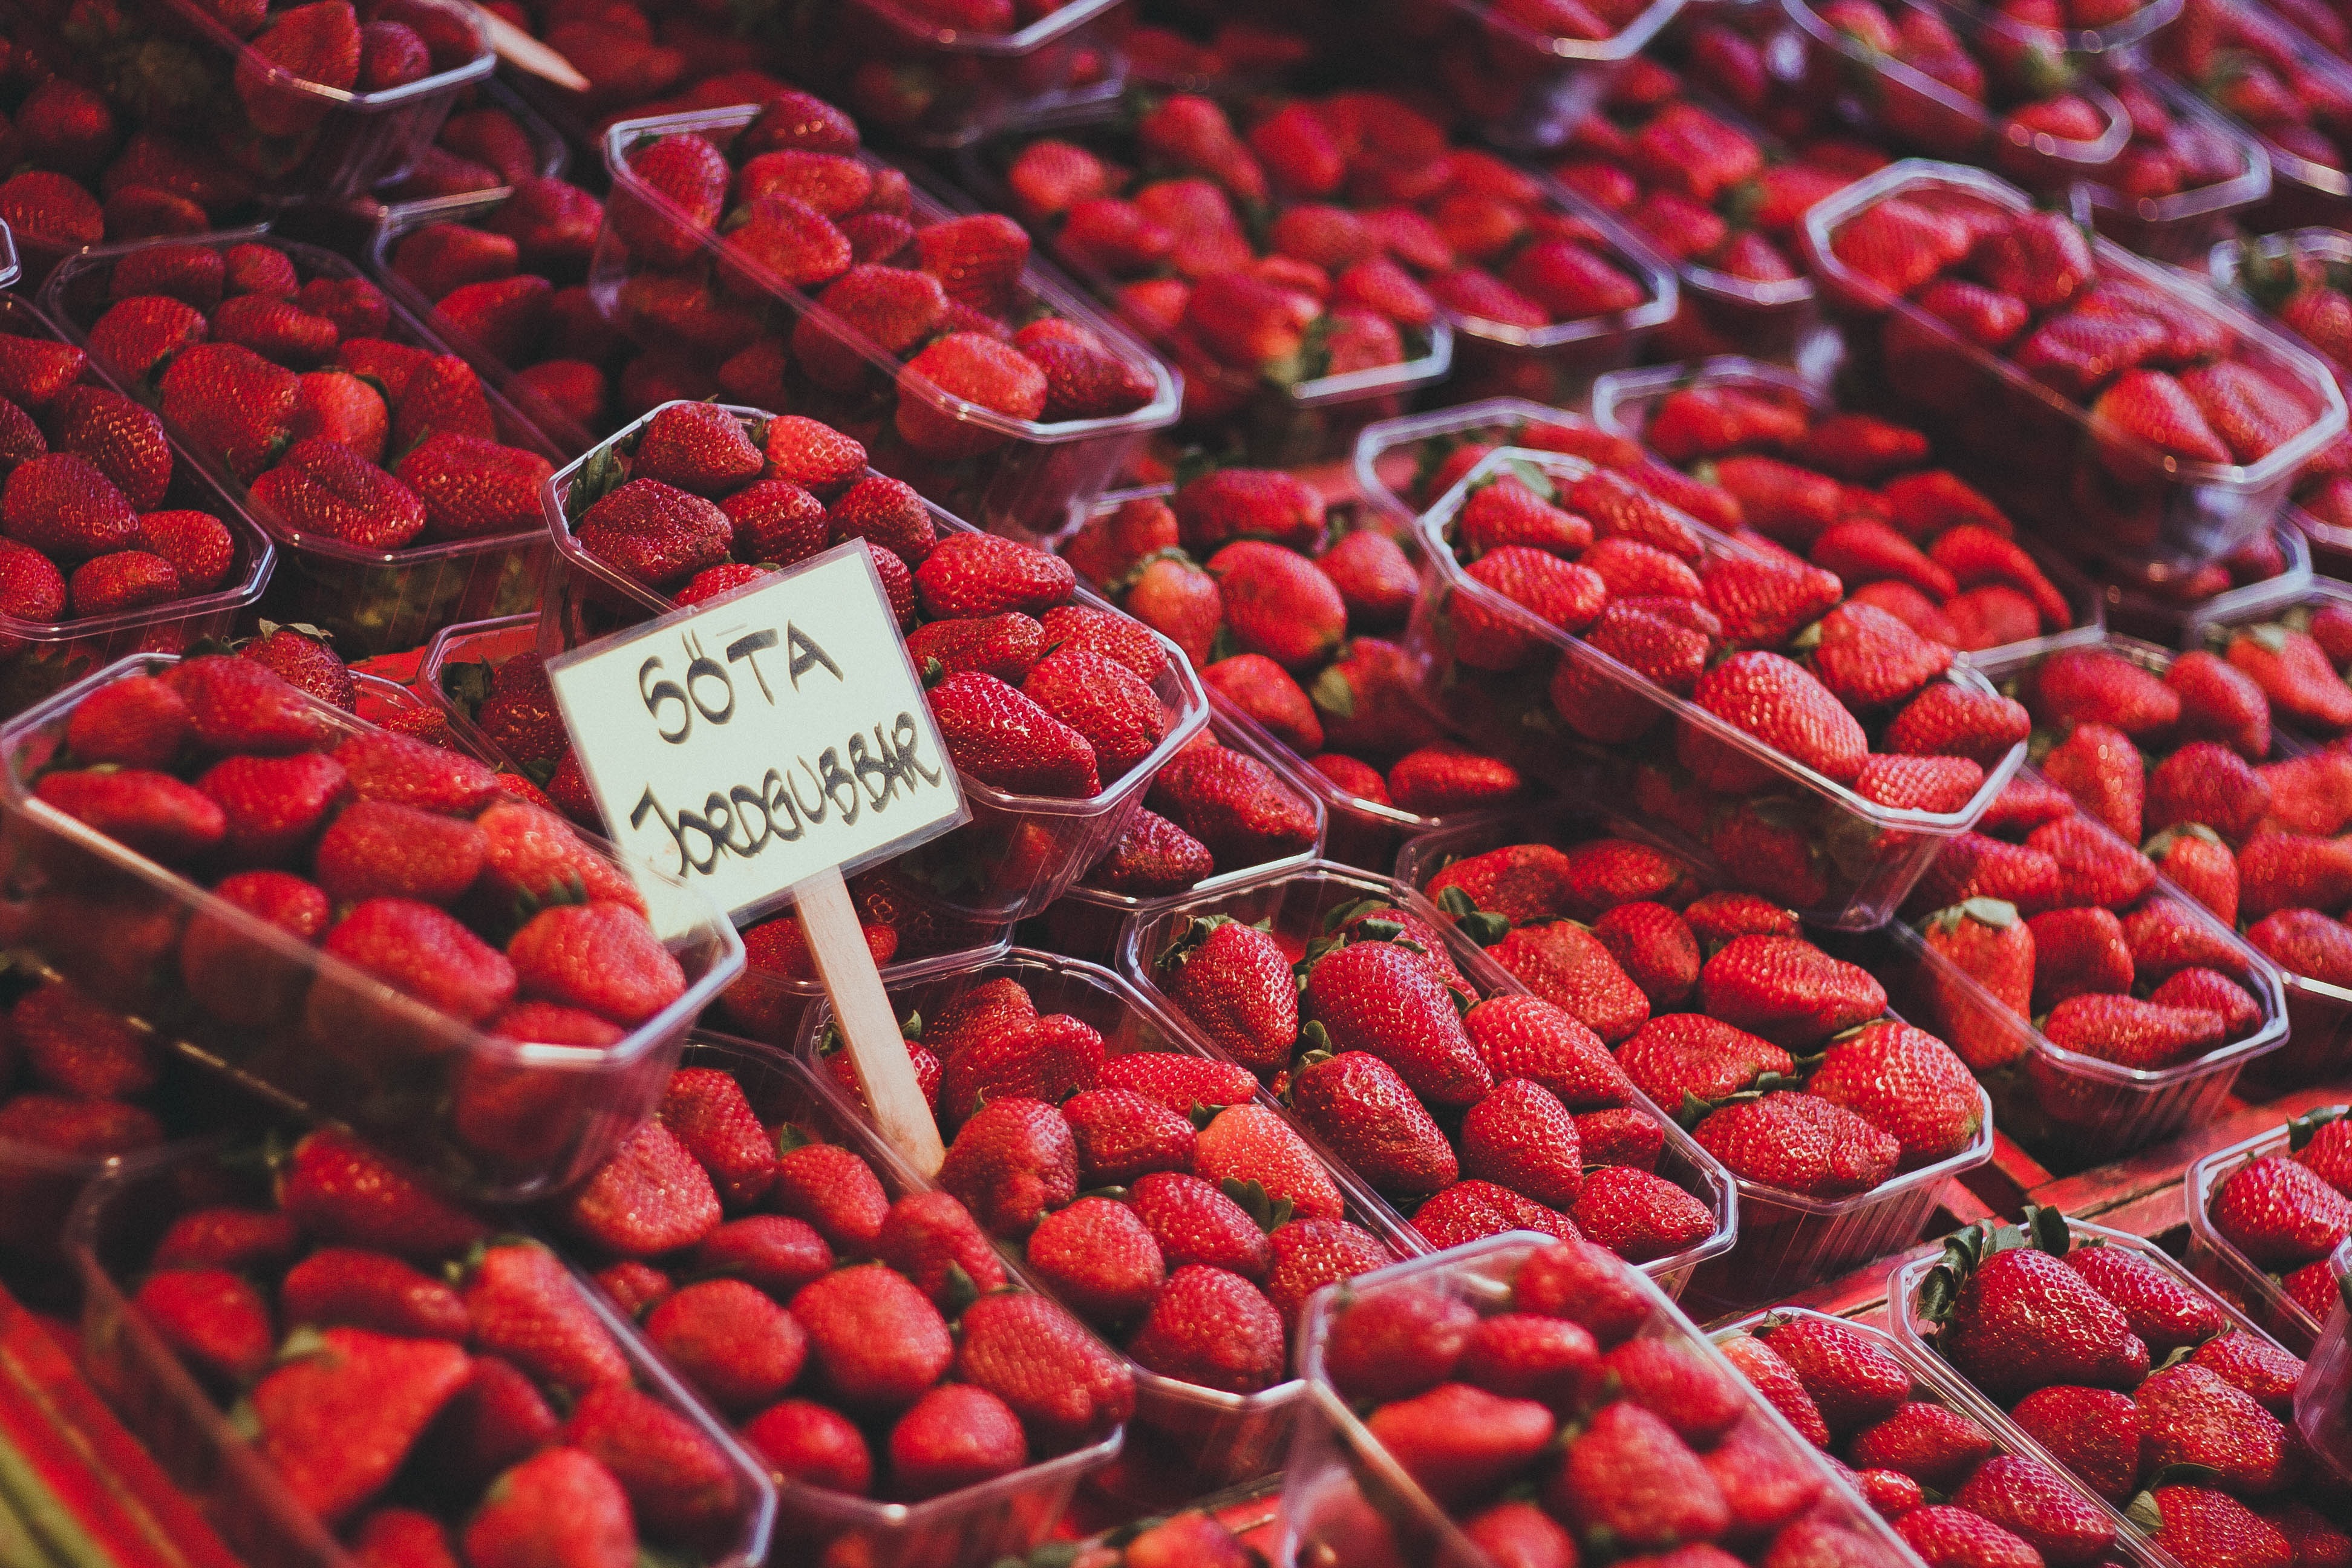
plant, fruit, berry, flower, food, red, produce, vegetable, strawberry, fruits, strawberries, sweetness